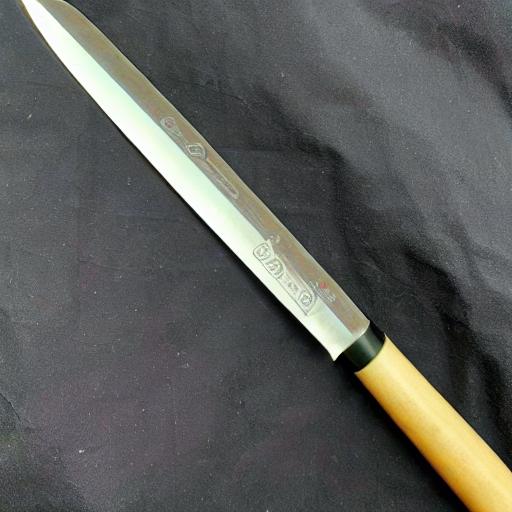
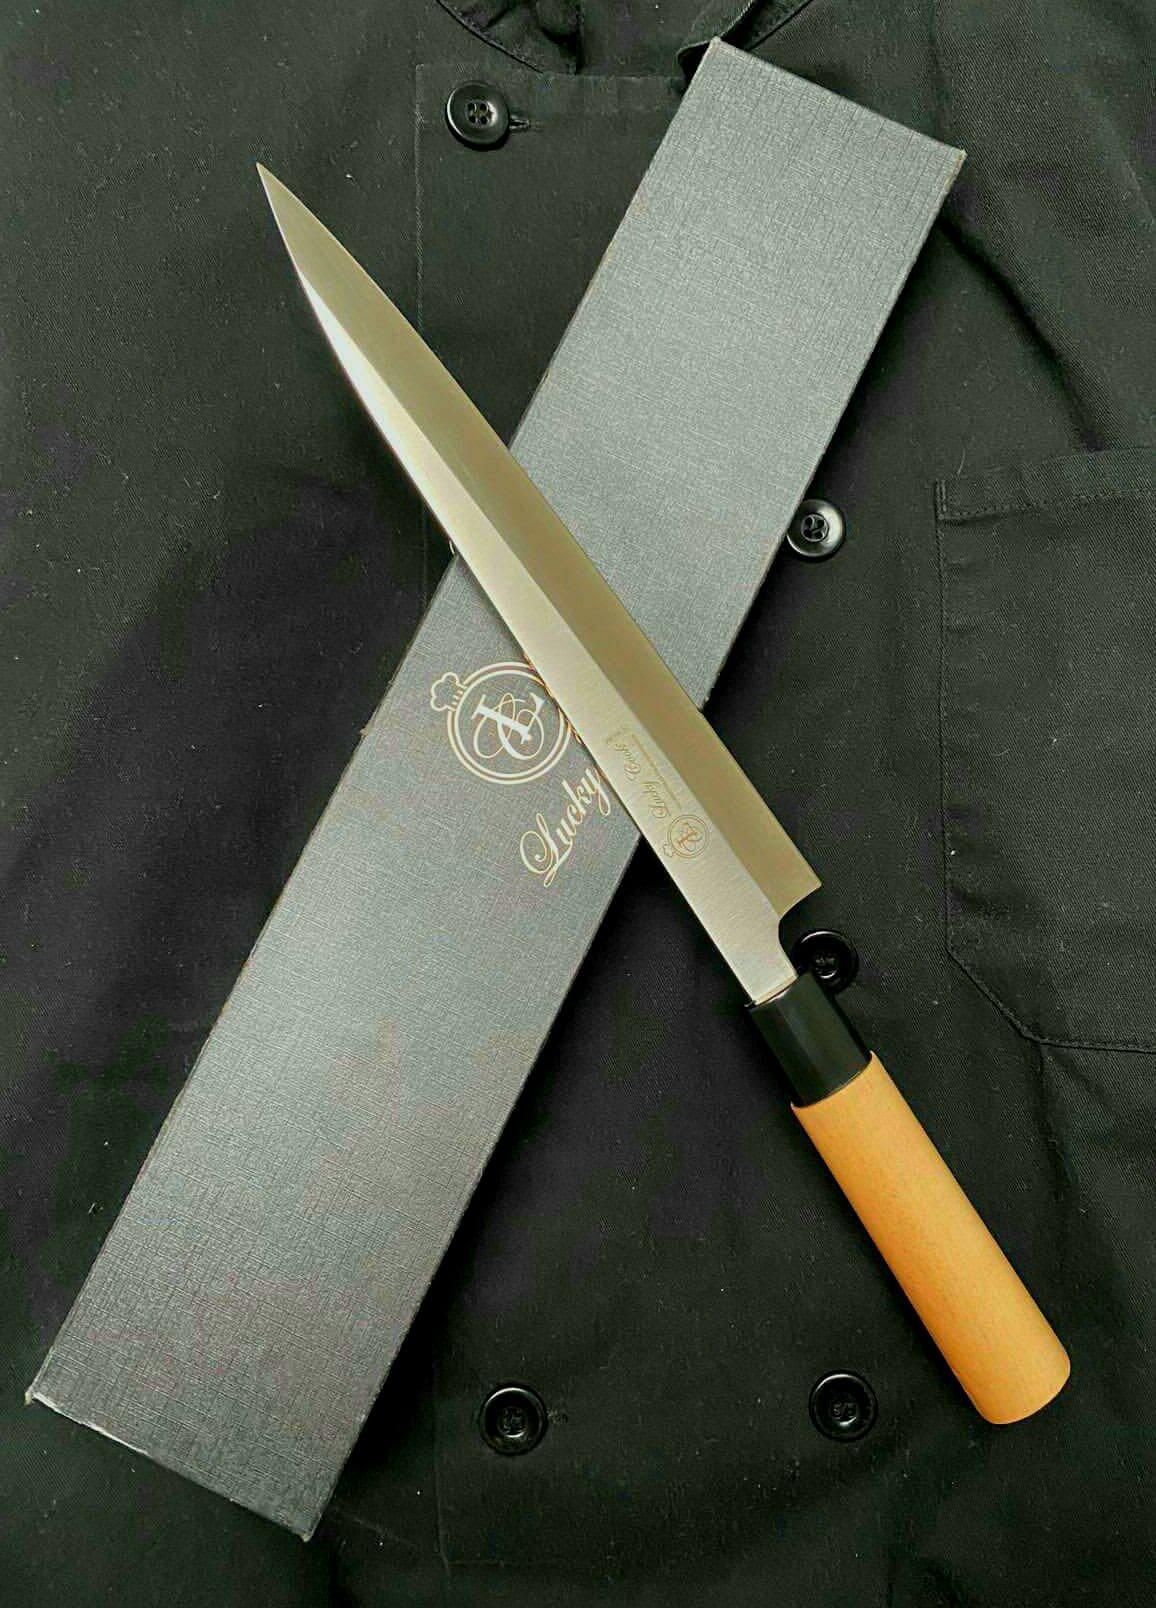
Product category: items_knife
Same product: no